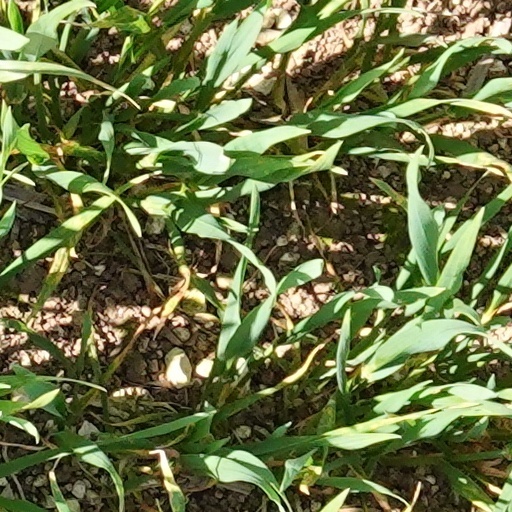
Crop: wheat